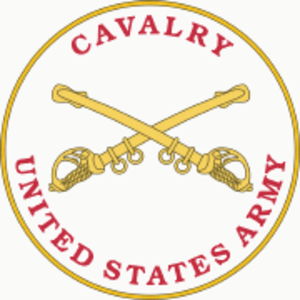
La cavalerie de l’armée des États-Unis était une branche de l'armée de terre des États-Unis qui, en tant que cavalerie montée, a existé de 1775 à 1942.